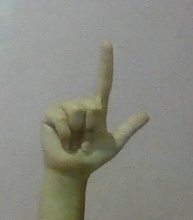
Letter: laam